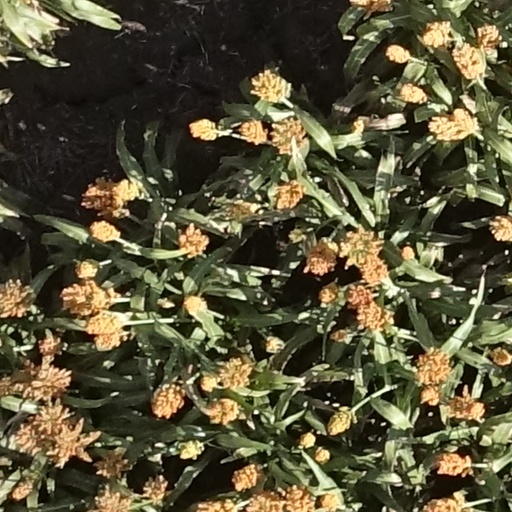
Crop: sorghum